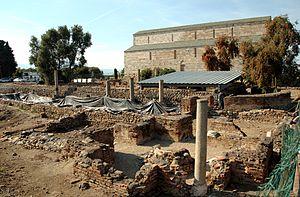
Cet article recense les monuments historiques de la Haute-Corse, en France.
Mariana a été une cité notable dans la province romaine de Corse, située sur le territoire de la commune actuelle de Lucciana, puis le siège d'un diocèse, avant sa ruine au VIIᵉ siècle.